Adavi (film)

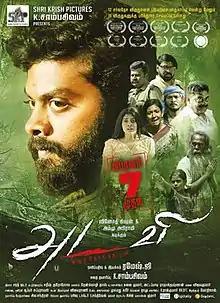

Adavi is a 2020 Tamil language romantic action film directed by G. Ramesh and starring Vinoth Kishan and Ammu Abhirami in the lead roles while the producer, Sambasivam, makes his film debut in a negative role.